Lee Su-jeong

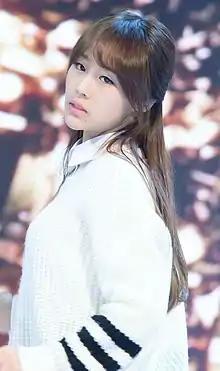
Lee Su-jeong on 2014

On November 12, 2014 Lee debuted as the leader of Woollim Entertainment first girlgroup Lovelyz. The group's debut studio album "Girls' Invasion" was officially released on November 17, along with its lead single titled "Candy Jelly Love".